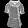
Label: Shirt